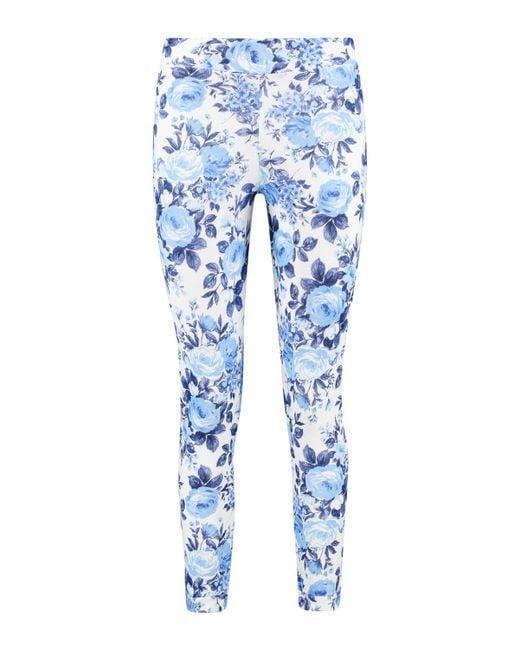
weiß mit hellblauer Skinny-Freizeithose mit Blumendruck